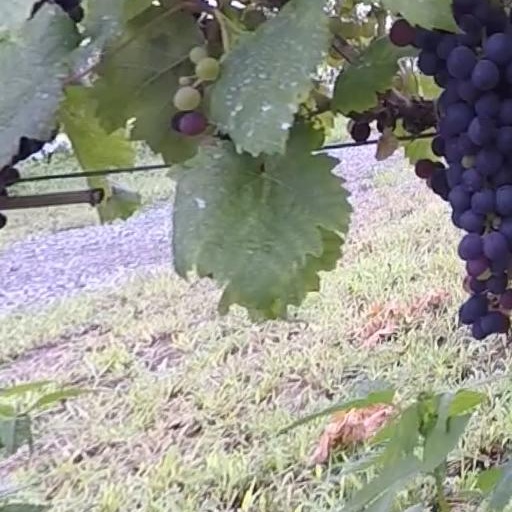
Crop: grape